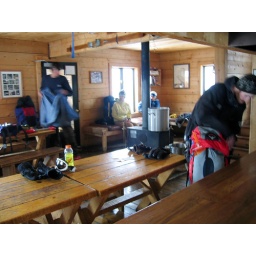
Inside the hut, there are plenty of tables benches and beds around the stove.